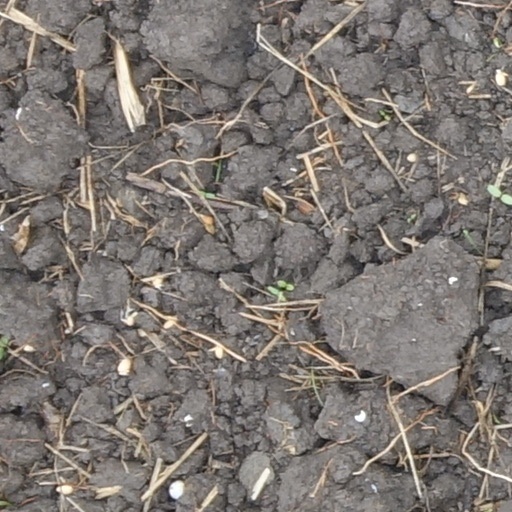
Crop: wheat